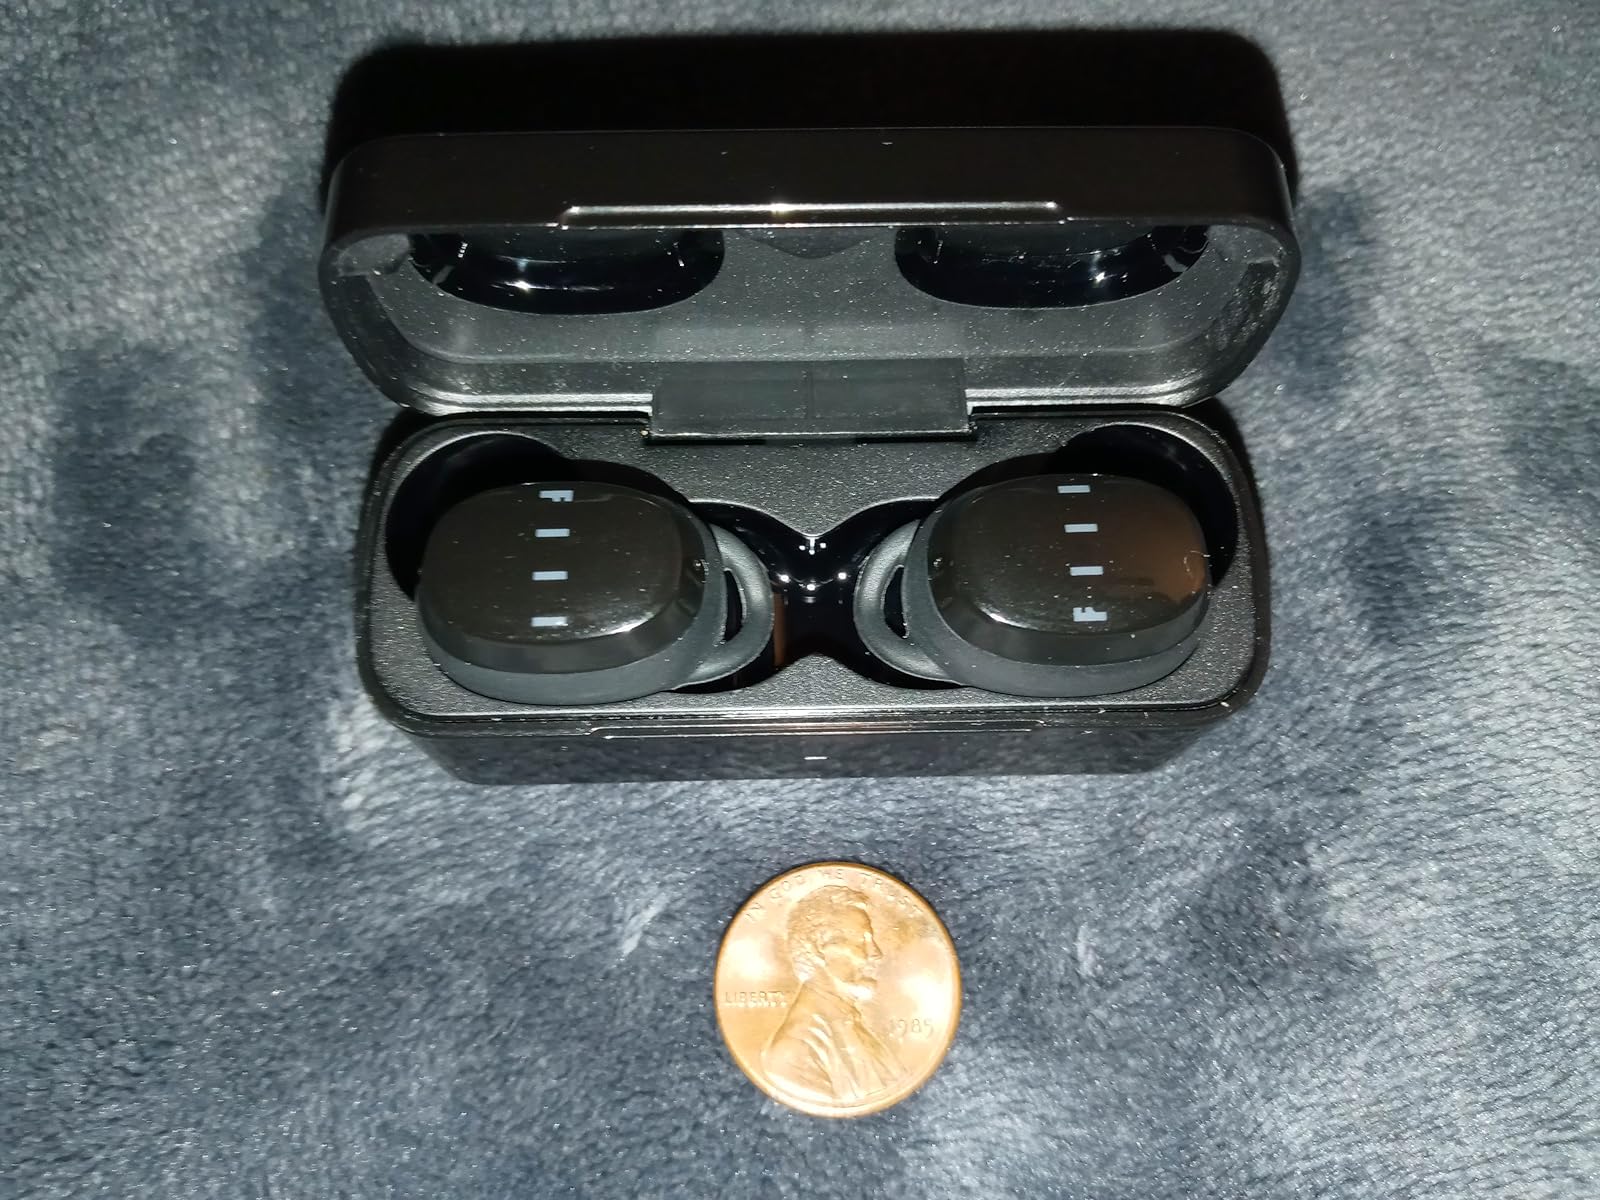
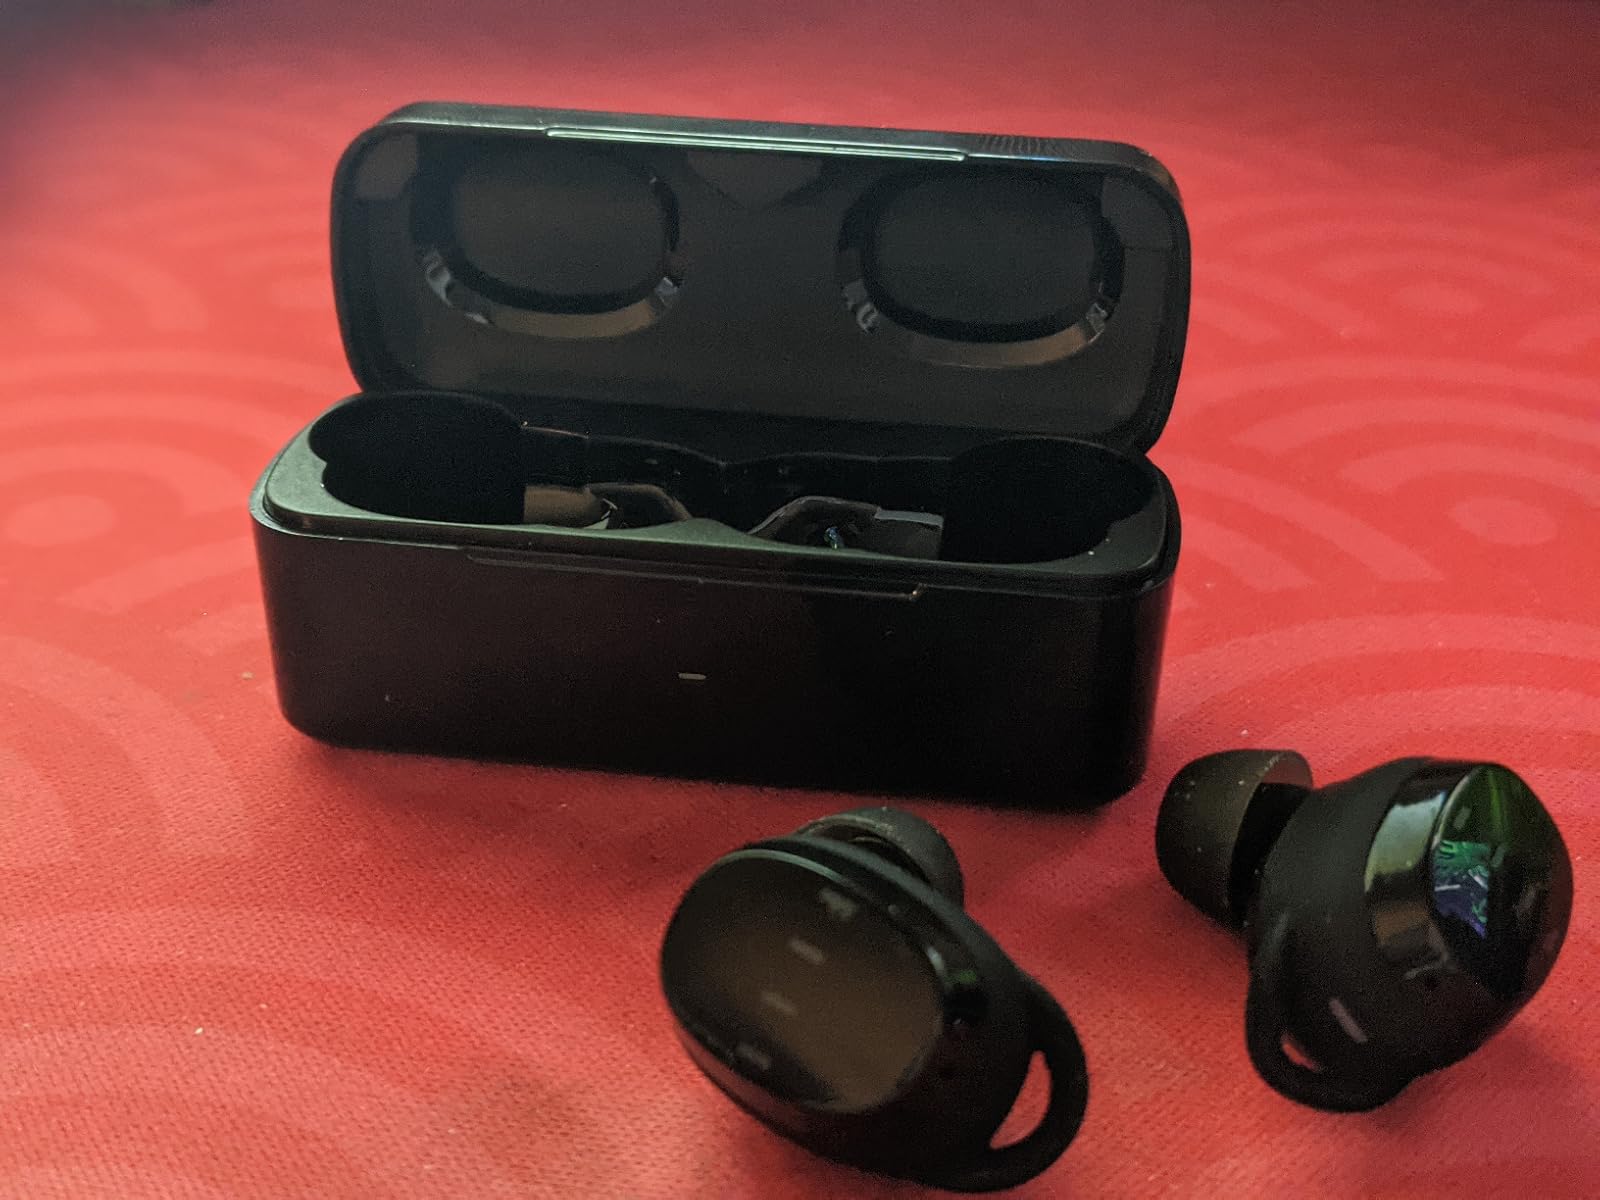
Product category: earbuds
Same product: yes